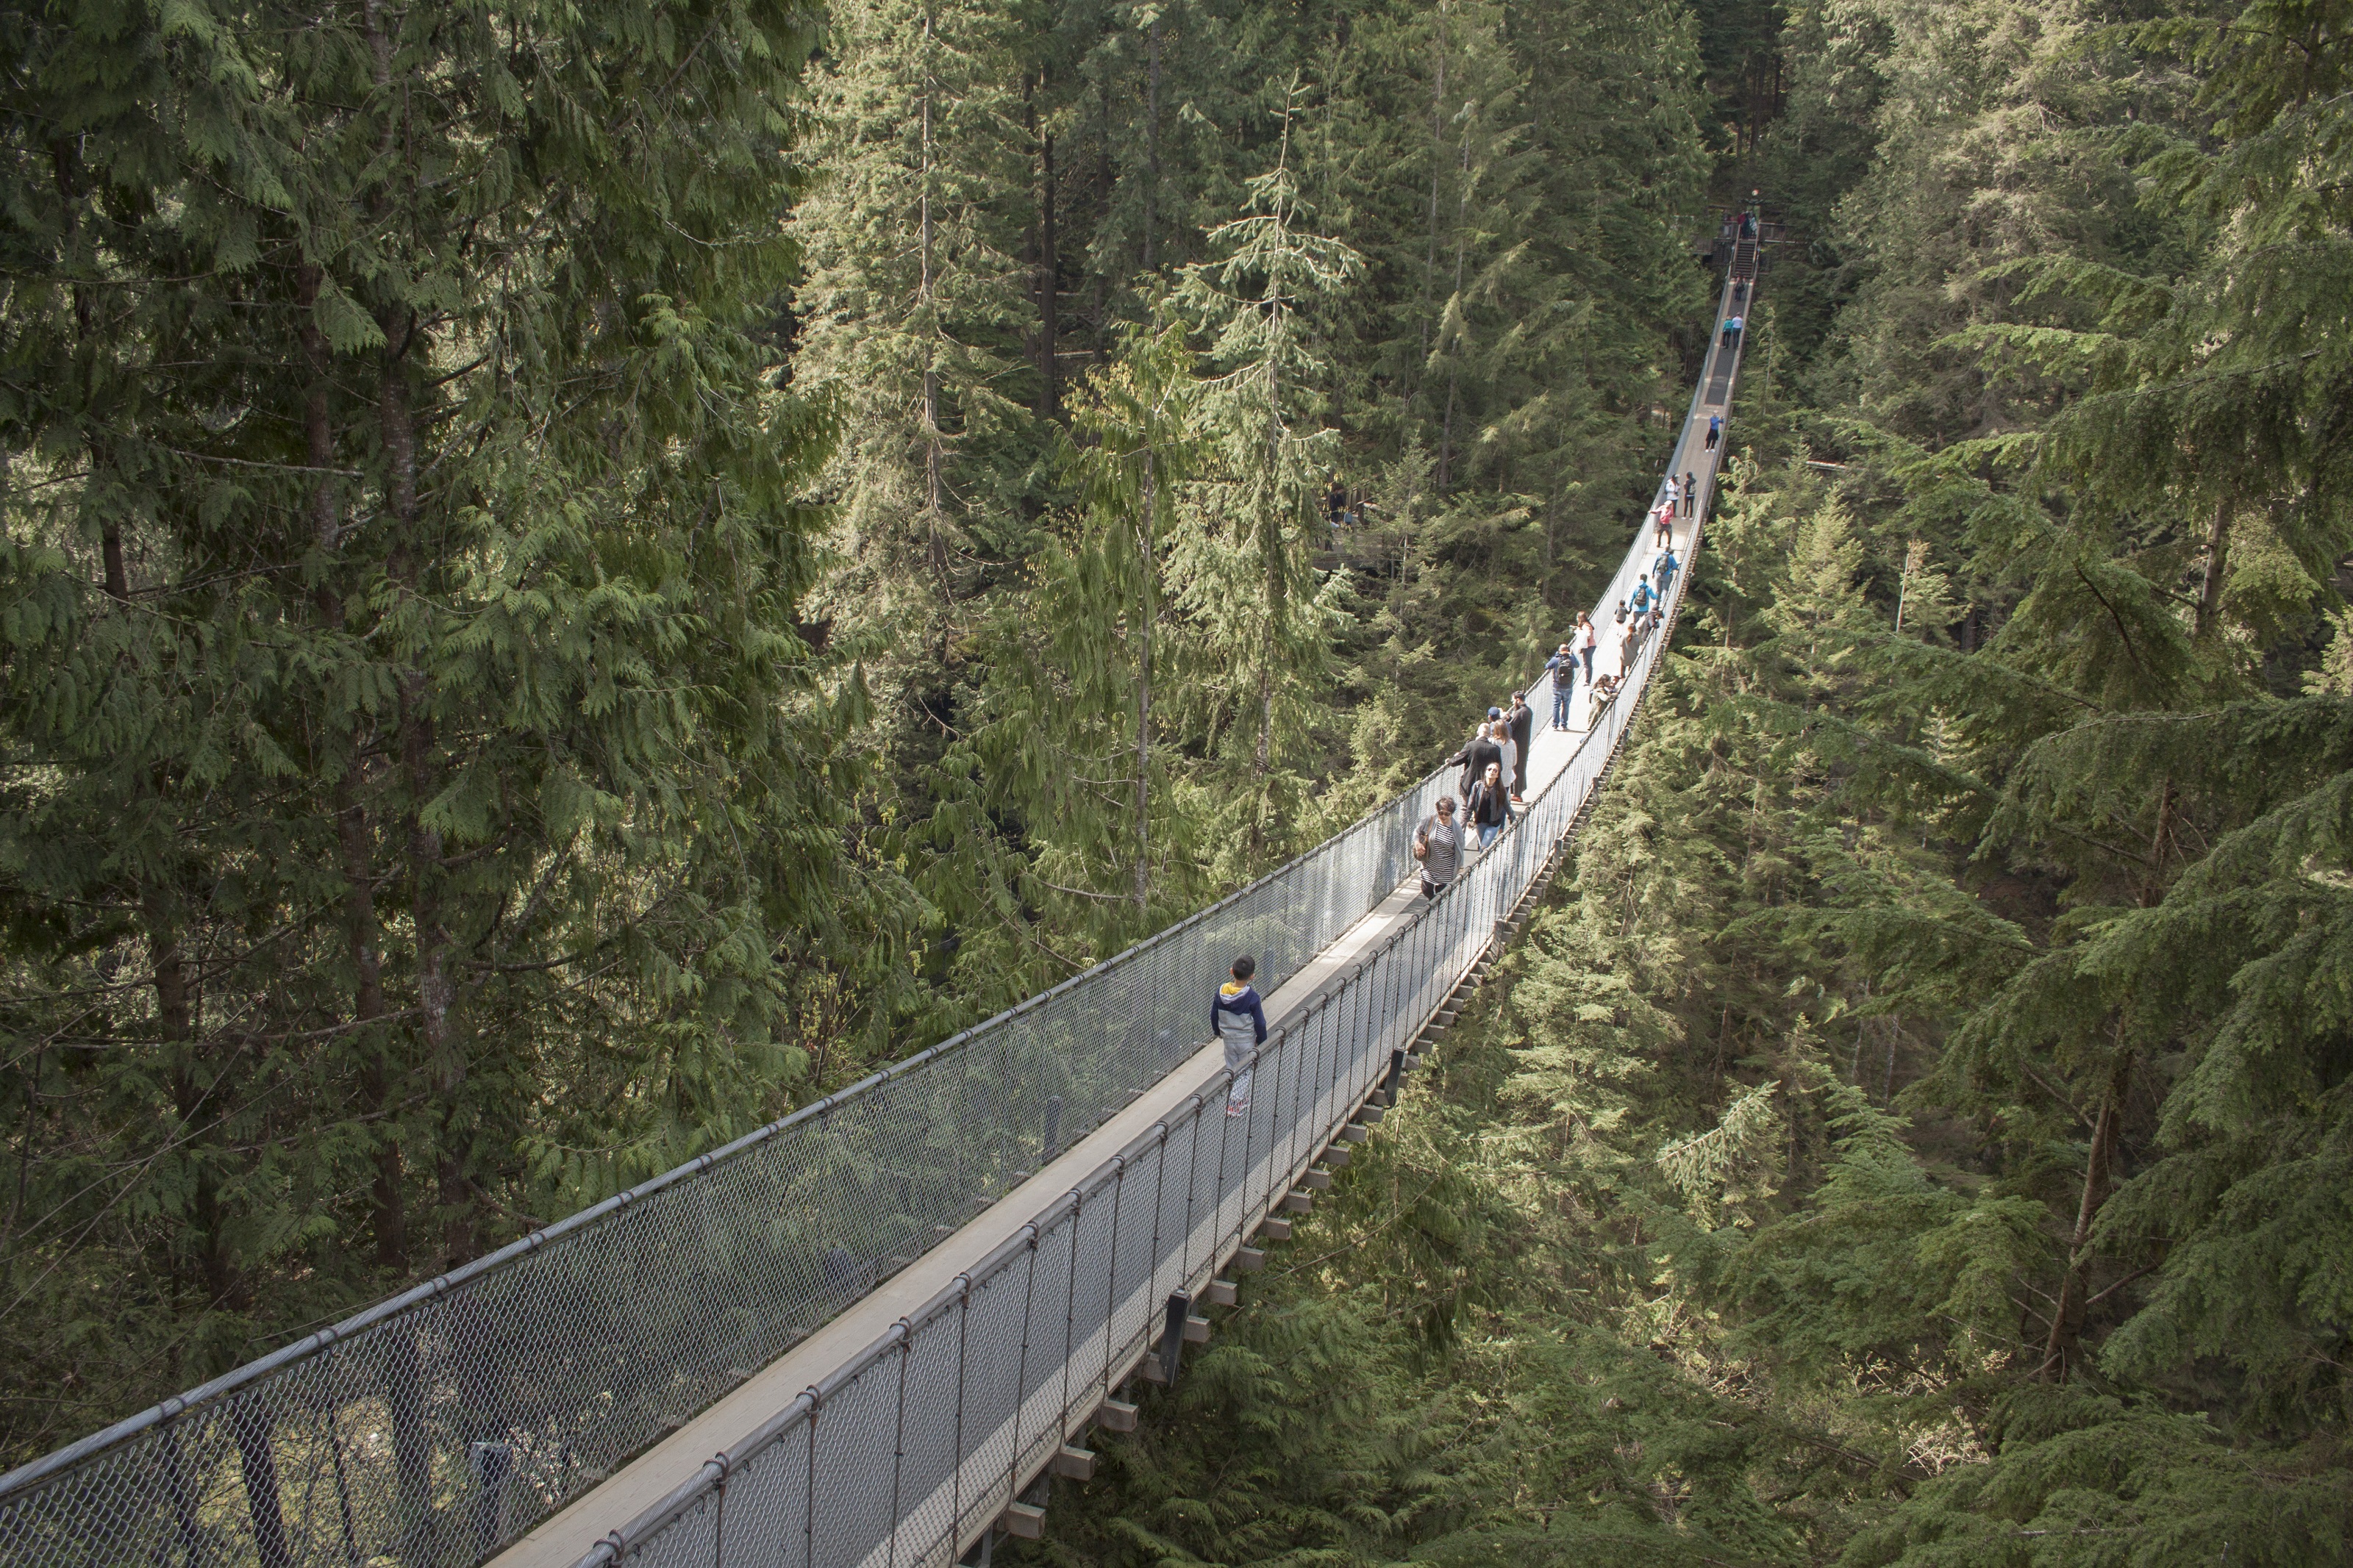
landscape, forest, wilderness, pedestrian, architecture, bridge, river, cable, suspension bridge, walk, scenic, park, vancouver, landmark, gorge, outdoors, woods, canada, swinging, deep, rope bridge, british columbia, capilano suspension bridge, nature preserve, rolling stock, nonbuilding structure, canopy walkway